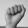
ASL letter: A